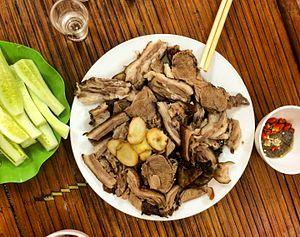
La cynophagie est une pratique alimentaire qui consiste à se nourrir de viande de chien. Cette pratique fait partie de la culture culinaire de nombreux pays, et notamment des pays asiatiques et de pays d'Afrique. Souvent perçue avec « dégoût » par les Occidentaux, en particulier dès la fin du XXᵉ siècle, la cynophagie est parfois explicitement interdite.